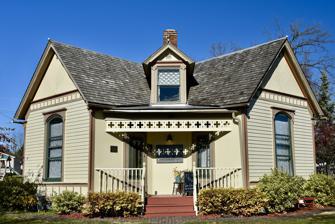
Building: O. E. Payne House
Country: United States of America
Year built: 1889
Historic house in Iowa, United States United States historic place O. E. Payne House U.S. National Register of Historic Places Show map of Iowa Show map of the United States Location 705 E. Auburn Ave. Chariton, Iowa Coordinates 41°01′06″N 93°18′14″W / 41.01833°N 93.30389°W / 41.01833; -93.30389 Area Less than one acre Built 1889 NRHP reference No. 79000912 Added to NRHP July 17, 1979 The O. E. Payne House , also known as Dual Gables , is a historic building located in Chariton, Iowa , United States. The single-story frame house was built in 1889.  Its significance is derived from its unusual architectural form that originated in the picturesque architectural tradition of the mid-19th century. It follows a Y-shaped plan with two front gables that are set at right angles from each other, and they each sit at a 45° angle to the street.  Within the angle is located two entrances, above which is a wooden frieze that features quatrefoil cutouts.  On the gable ends the clapboards are set in a diagonal pattern above a frieze of recessed square panels.  The stem of the Y extends to the rear of the property.  The house was listed on the National Register of Historic Places in 1979. References